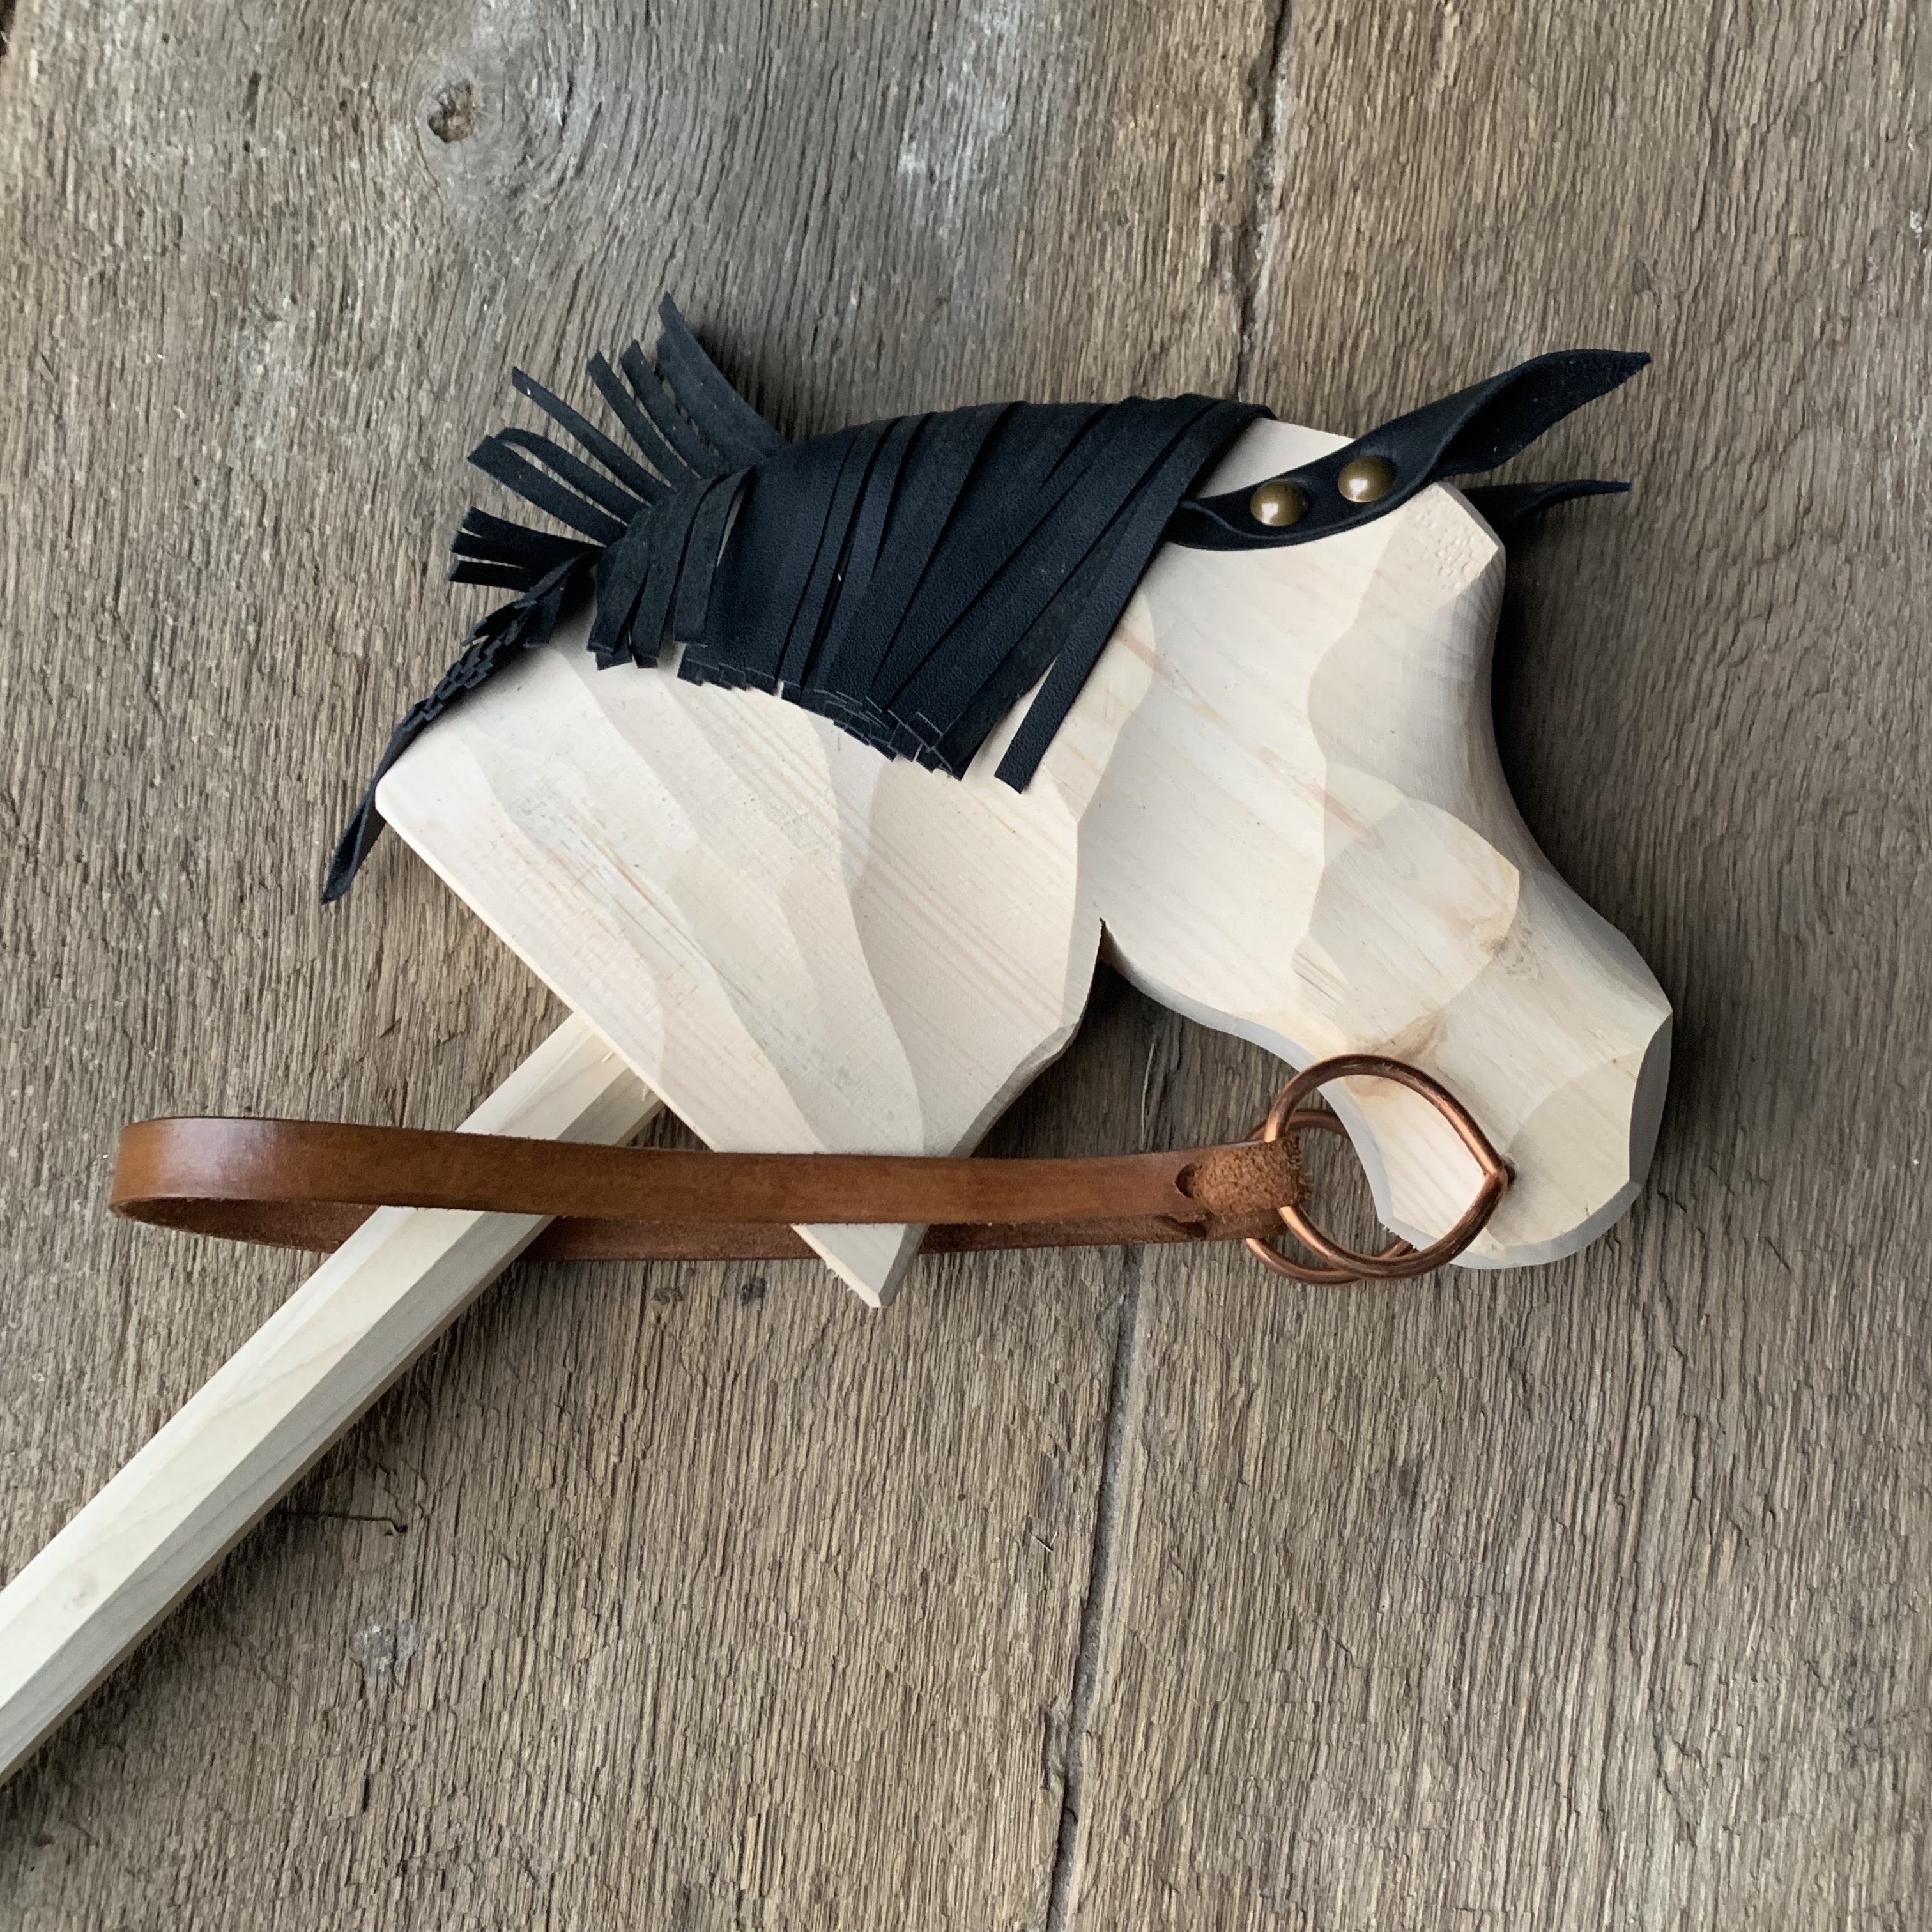
Stick Pony
The head of the pony is made from White Pine with leather ears and mane tacked on with brass tacks. The bridle is heavy copper wire which the reins are attached to. All children enjoy riding this horse and it also encourages imaginative play. Head is: 8” high 10” long Stick is: 1” diameter x 36” long
Brand: Matthew Stein Woodworker
Category: Toys & Games > Toys > Riding Toys > Hobby Horses